Sandy Mölling

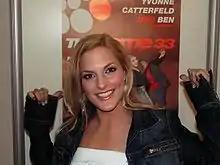
Mölling backstage at "The Dome" in Salzburg, 2005

In mid-2004, Mölling along with Lukas Loules and Uwe Fahrenkrog-Petersen joined the jury on "Popstars – Jetzt oder nie!", the fourth season of the German "Popstars" adaptation, becoming the first former winner to serve as a judge. "Unexpected" was released on 13 September 2004 and debuted at number 13 on the German Albums Chart. It earned a generally mixed reception from critics who called it uneven and compared the sound to No Angels's latest records. A remix version of the album opener "Unexpected" featuring additional vocals from German rapper Manuellsen, was released as the album's third and final single and served as Rhineland-Palatinate's entry at the Bundesvision Song Contest 2005 after Mölling had been chosen to represent state at the annual song competition. The singer eventually finished last with 10 points, while the single entered at a moderate number 29 on the German Singles Chart. One of the commercially most successful female singers of the year in Germany, Mölling received Echo Award and 1 Live Krone nominations in the Female Artist National categories for her solo efforts.